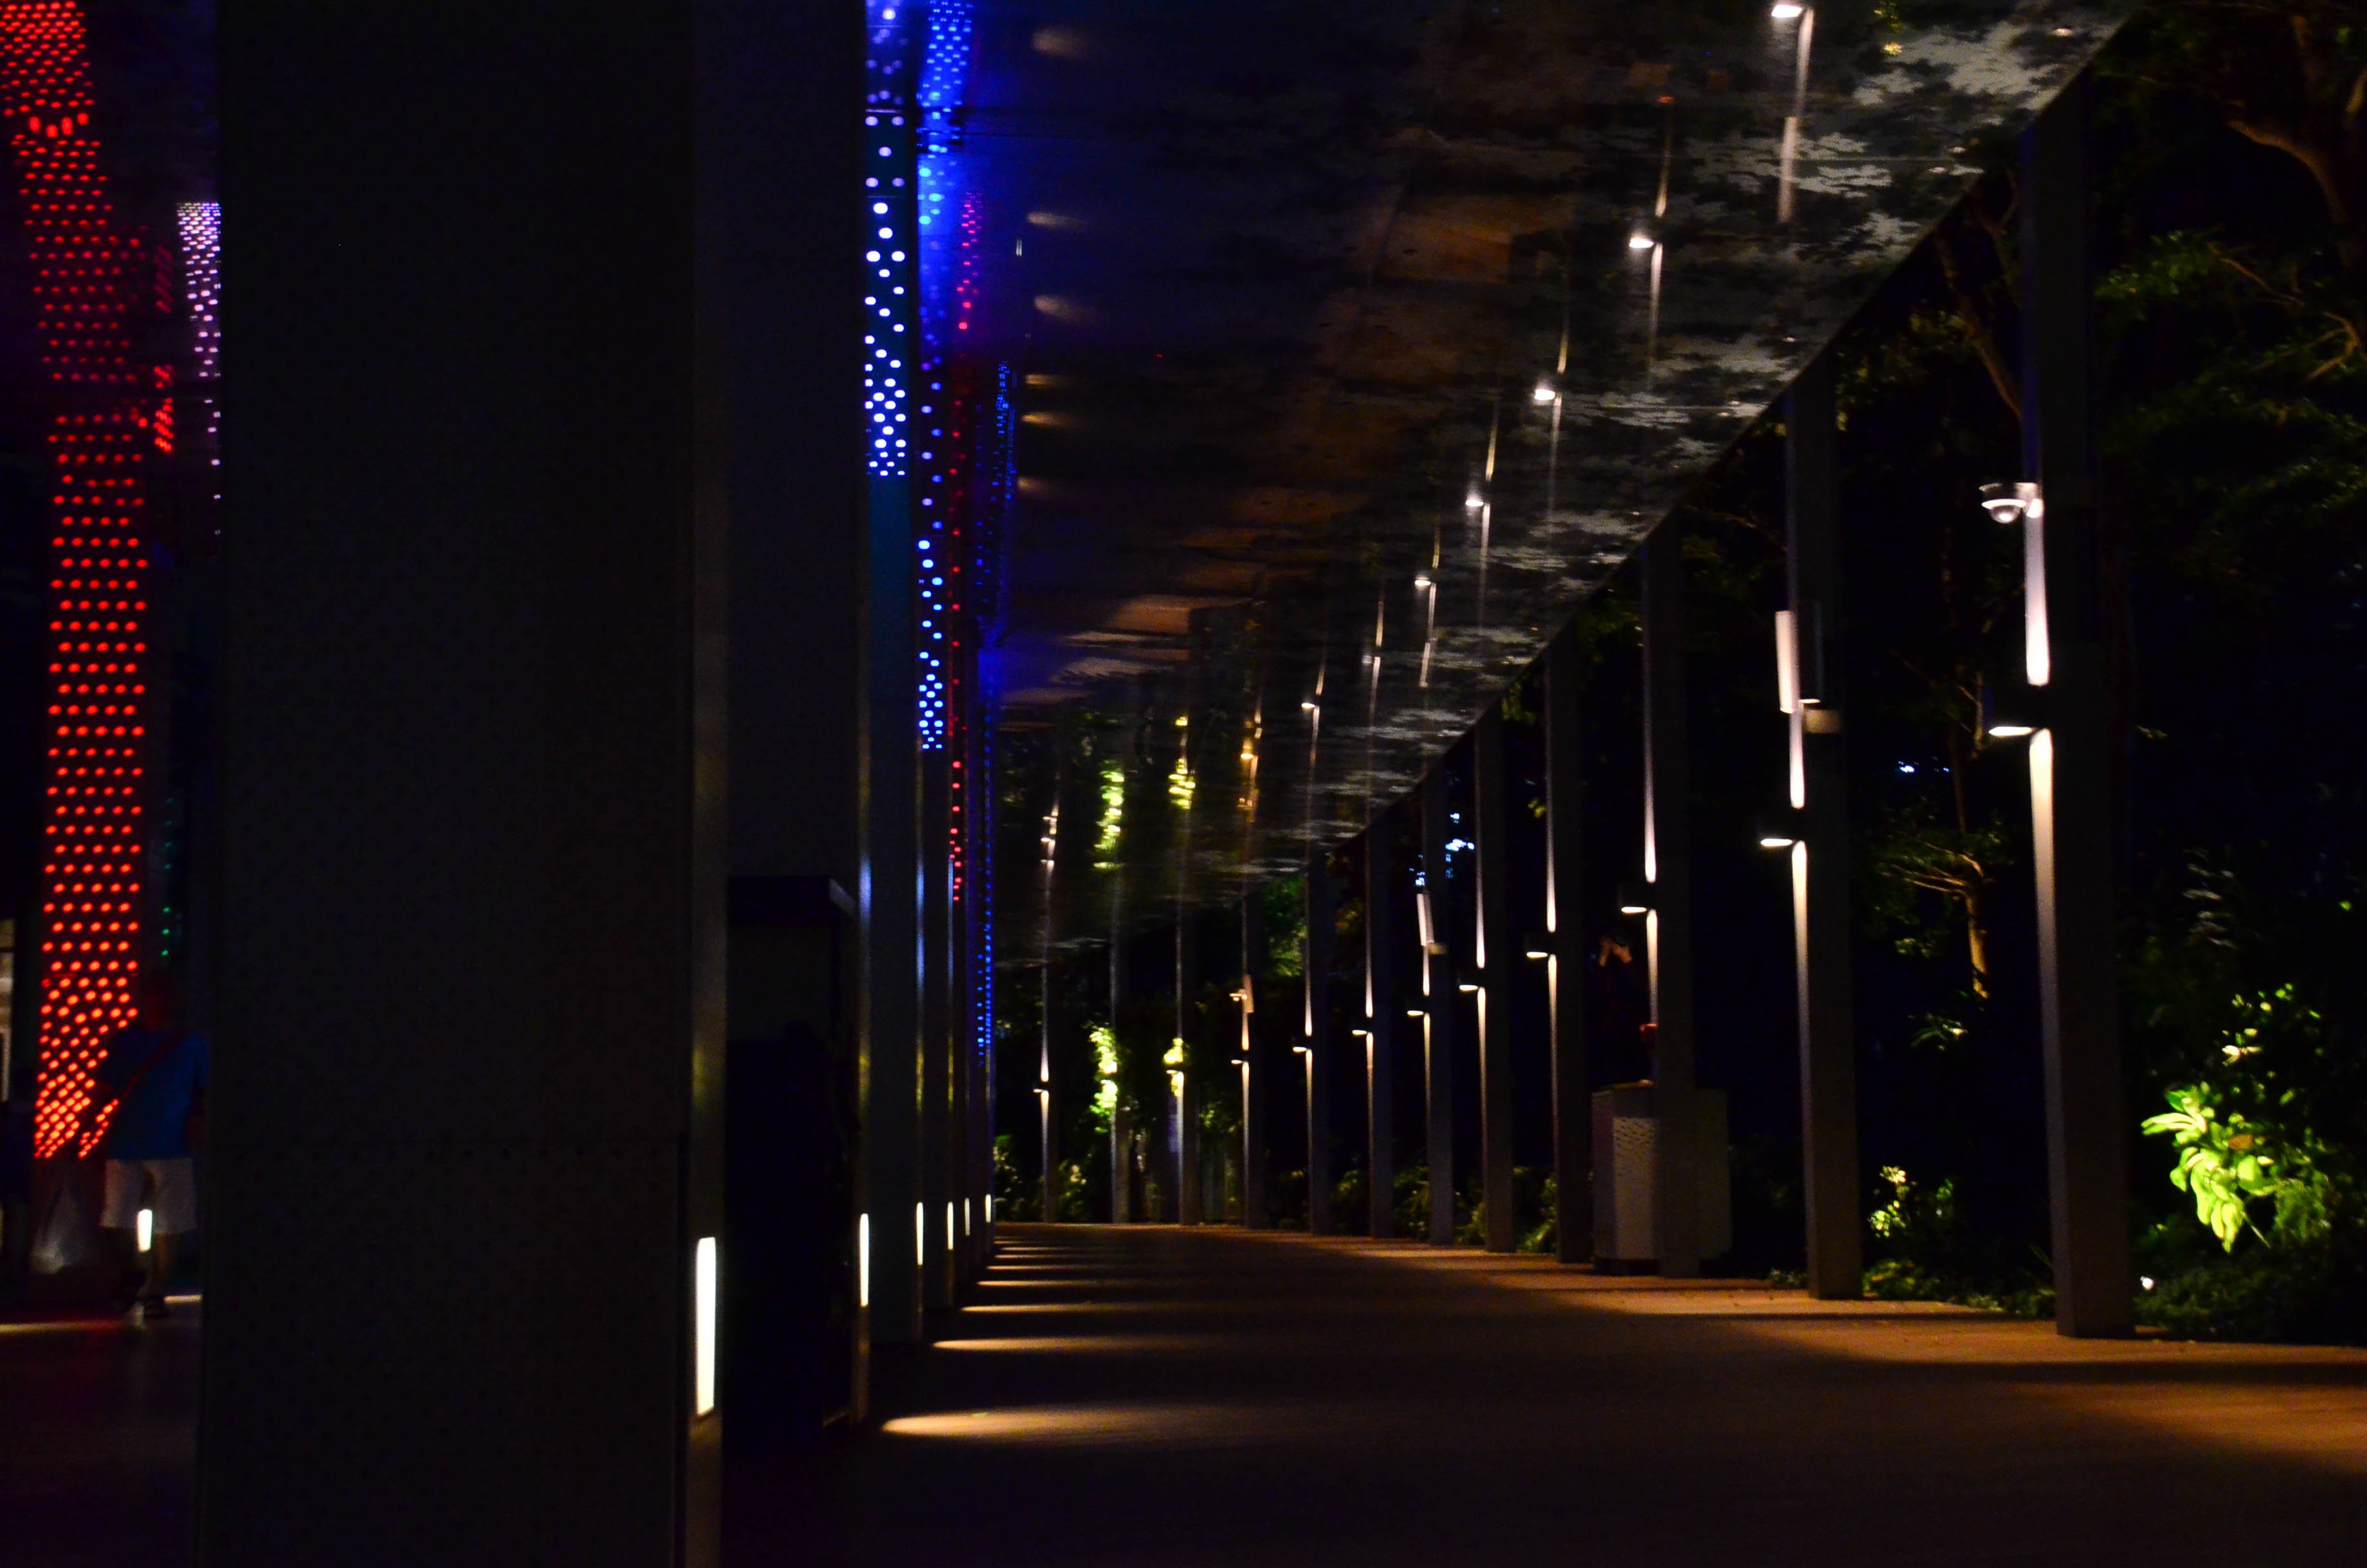
light, night, city, cityscape, downtown, evening, darkness, street light, lighting, metropolis, urban area, metropolitan area